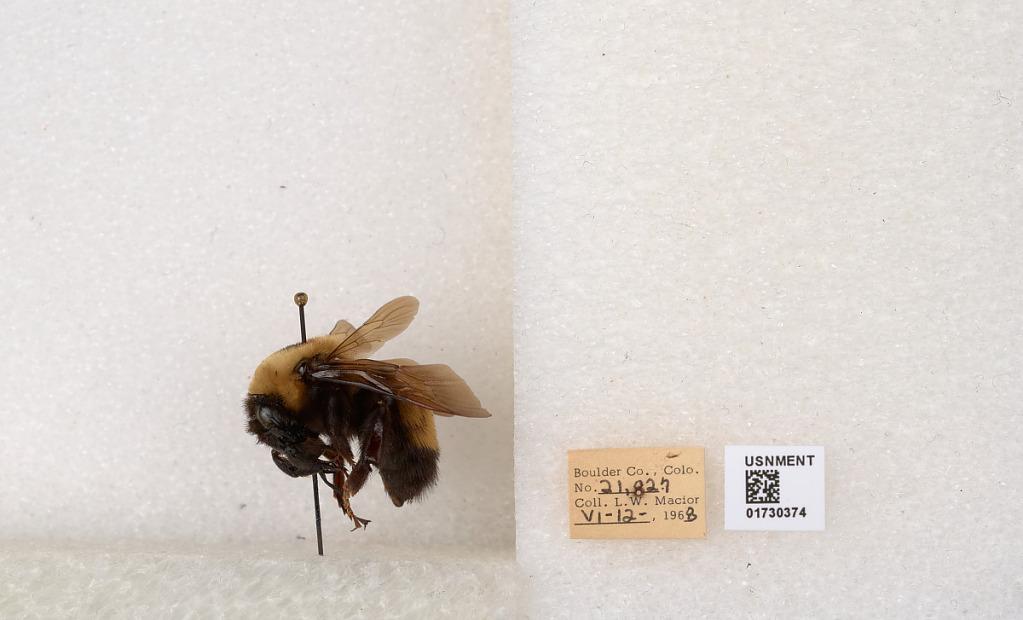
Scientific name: Bombus (Bombus) nevadensis Cresson